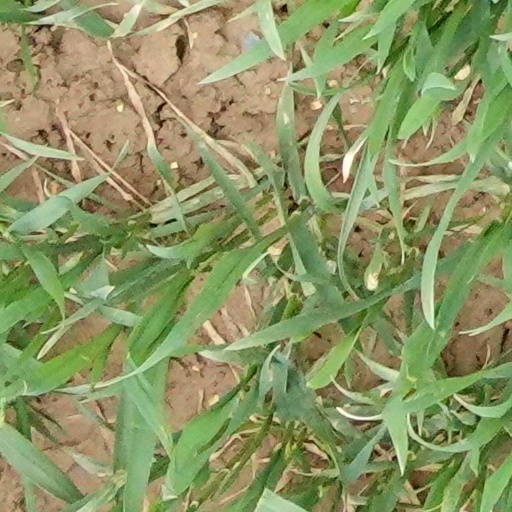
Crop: wheat